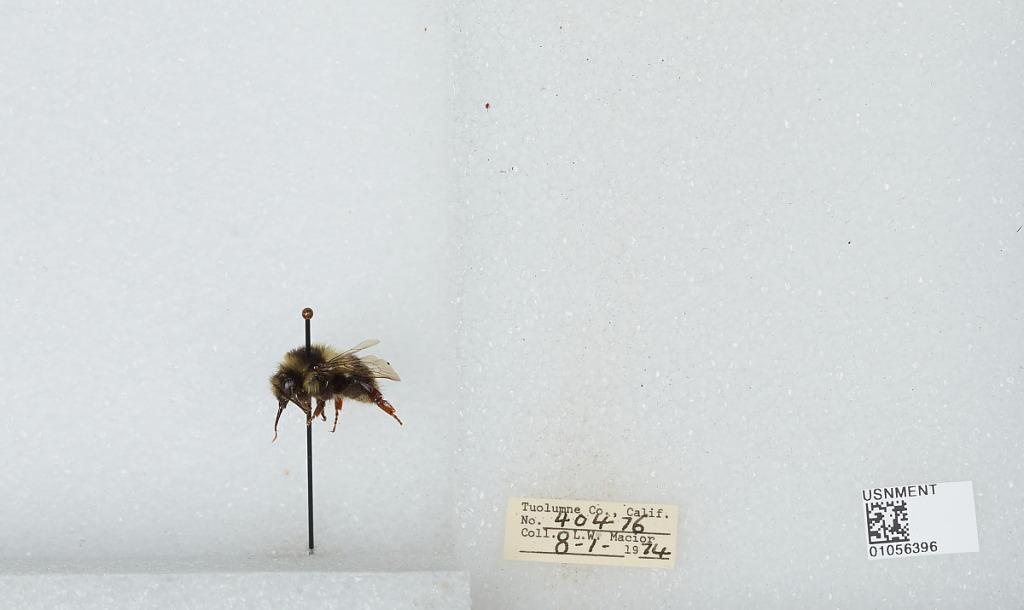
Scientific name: Bombus bifarius nearcticus
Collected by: L. Macior
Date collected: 1974-8-1
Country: United States
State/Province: California
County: Tuolumne
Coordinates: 38.02, -119.93